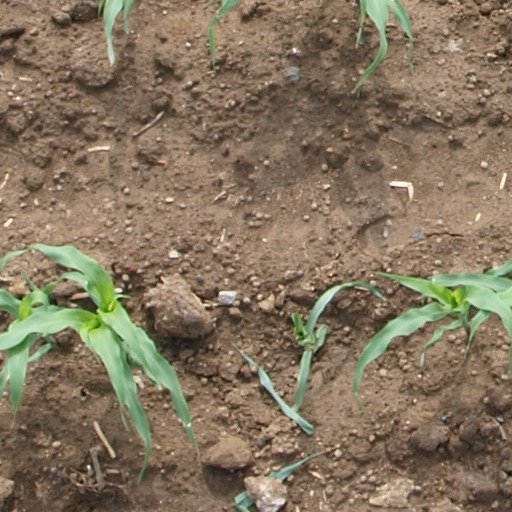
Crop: maize; corn